Václav Pech

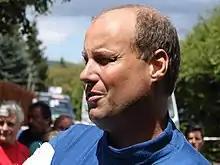
Pech in 2016

Václav Pech (born 3 December 1976) is a Czech professional rally driver. He has won multiple Czech Rally Championships and winner of six rallies of European Rally Championship.